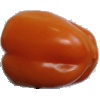
Label: orange_pepper